Kessler syndrome

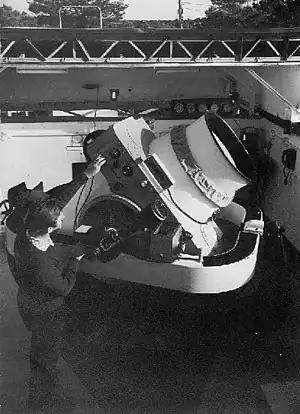
Baker–Nunn cameras were widely used to study space debris.

Willy Ley predicted in 1960 that "In time, a number of such accidentally too-lucky shots will accumulate in space and will have to be removed when the era of manned space flight arrives". After the launch of Sputnik 1 in 1957, the North American Aerospace Defense Command (NORAD) began compiling a database (the Space Object Catalog) of all known rocket launches and objects reaching orbit: satellites, protective shields and upper- and lower-stage booster rockets. NASA later published modified versions of the database in two-line element set, and during the early 1980s the CelesTrak bulletin board system re-published them.